Alfred Bock

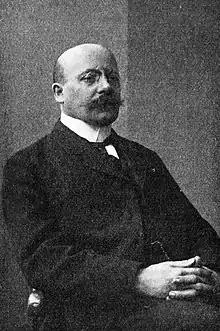
Alfred Bock

Alfred Bock (14 October 1859, Giessen, Grand Duchy of Hesse – 6 March 1932, Giessen) was a German writer. In 1924, Bock was awarded the prestigious Georg Büchner Prize, the most important literary prize for German language literature.